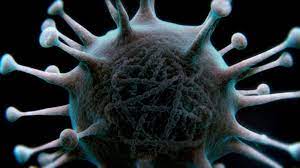
Ay! Lii de moom photo Coronaa ba la moom! Lii, mel na ku yor i,... Ku daaj i pontam rekk.... Coronaa wa na de! Yàlla na ñu Yàlla musal ci lii.